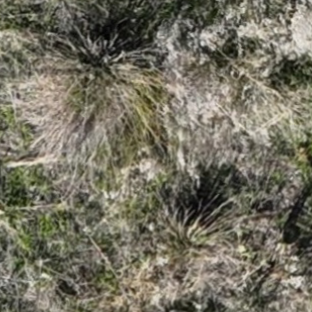
Month: october